Raimondo D'Aronco

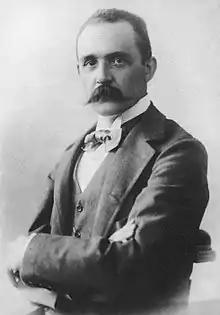
Raimondo D'Aronco

Raimondo Tommaso D’Aronco (1857–1932) was an Italian architect renowned for his building designs in the style of Art Nouveau. He was the chief palace architect to the Ottoman Sultan Abdülhamid II in Istanbul for 16 years.